The New-England Courant

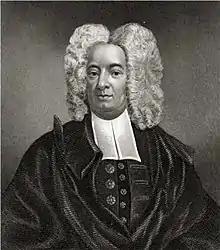
Reverend Cotton Mather supported the smallpox inoculation and was derided in the "New-England Courant" for doing so.

In 1721, just before "The New-England Courant" made its first appearance, HMS "Seahorse" arrived at Boston harbor from the West Indies carrying many passengers infected with smallpox. The highly contagious disease quickly spread and within months approximately nine hundred of Boston's ten thousand residents had died. The smallpox epidemic naturally was a cause for great alarm, while the city's publishing and other intellectual pursuits had declined considerably. A highly questionable method of inoculation was being proposed, but the greater Boston populace feared that this would only serve to accelerate the spread of the disease. Strong differences in opinion over the ethics of inoculation sparked a bitter newspaper and pamphlet war, of which the "Courant" was playing a major role, beginning with its first issue of August 7.